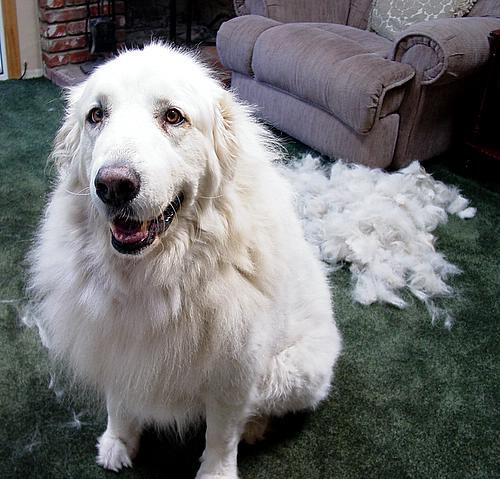
Breed: great pyrenees